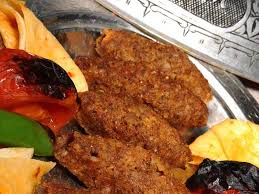
Yemek: simit